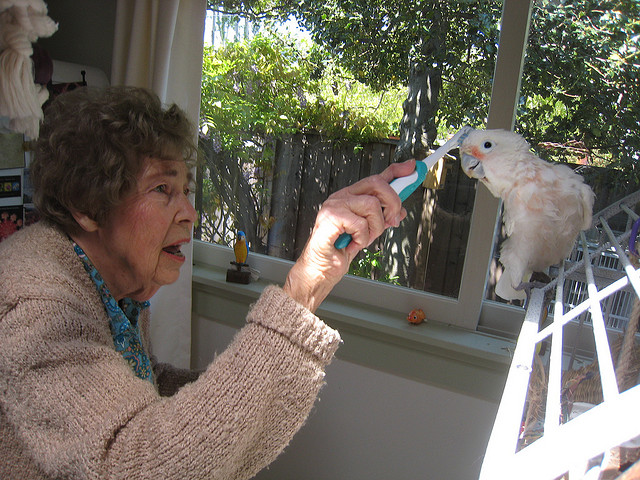
user: Given an image and a question. Answer the question in a short answer. Question: What does this animal eat? Short Answer:
assistant: seed